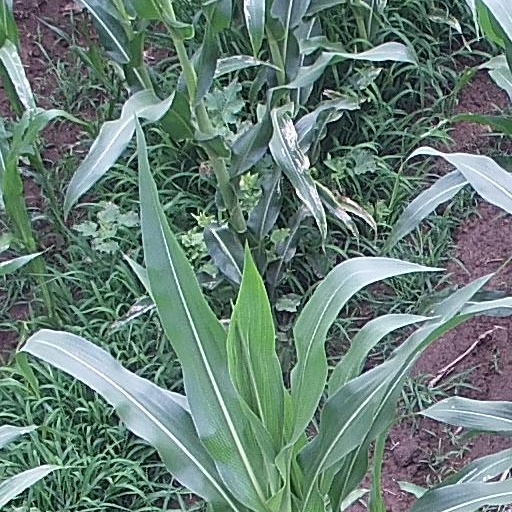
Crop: maize; corn